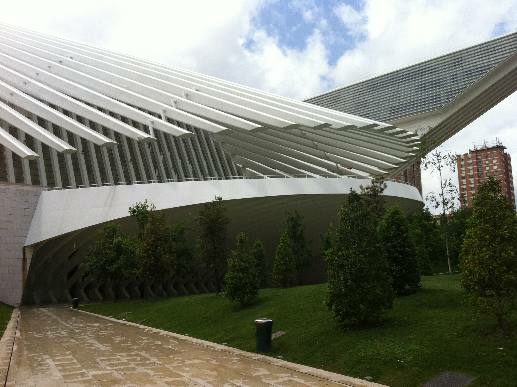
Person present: No